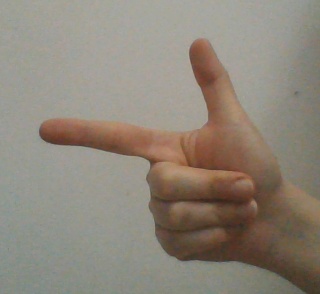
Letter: yaa